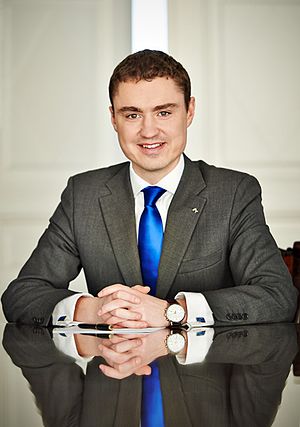
Taavi Rõivas
Taavi Rõivas er en estisk politiker og Estlands statsminister fra 26. marts 2014 til 9. november 2016, da han blev væltet ved et mistillidsvotum i Riigikogu, samt leder af Reformpartiet siden 6. april 2014.